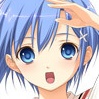
Portrait style: Anime Portrait